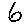
Label: 6